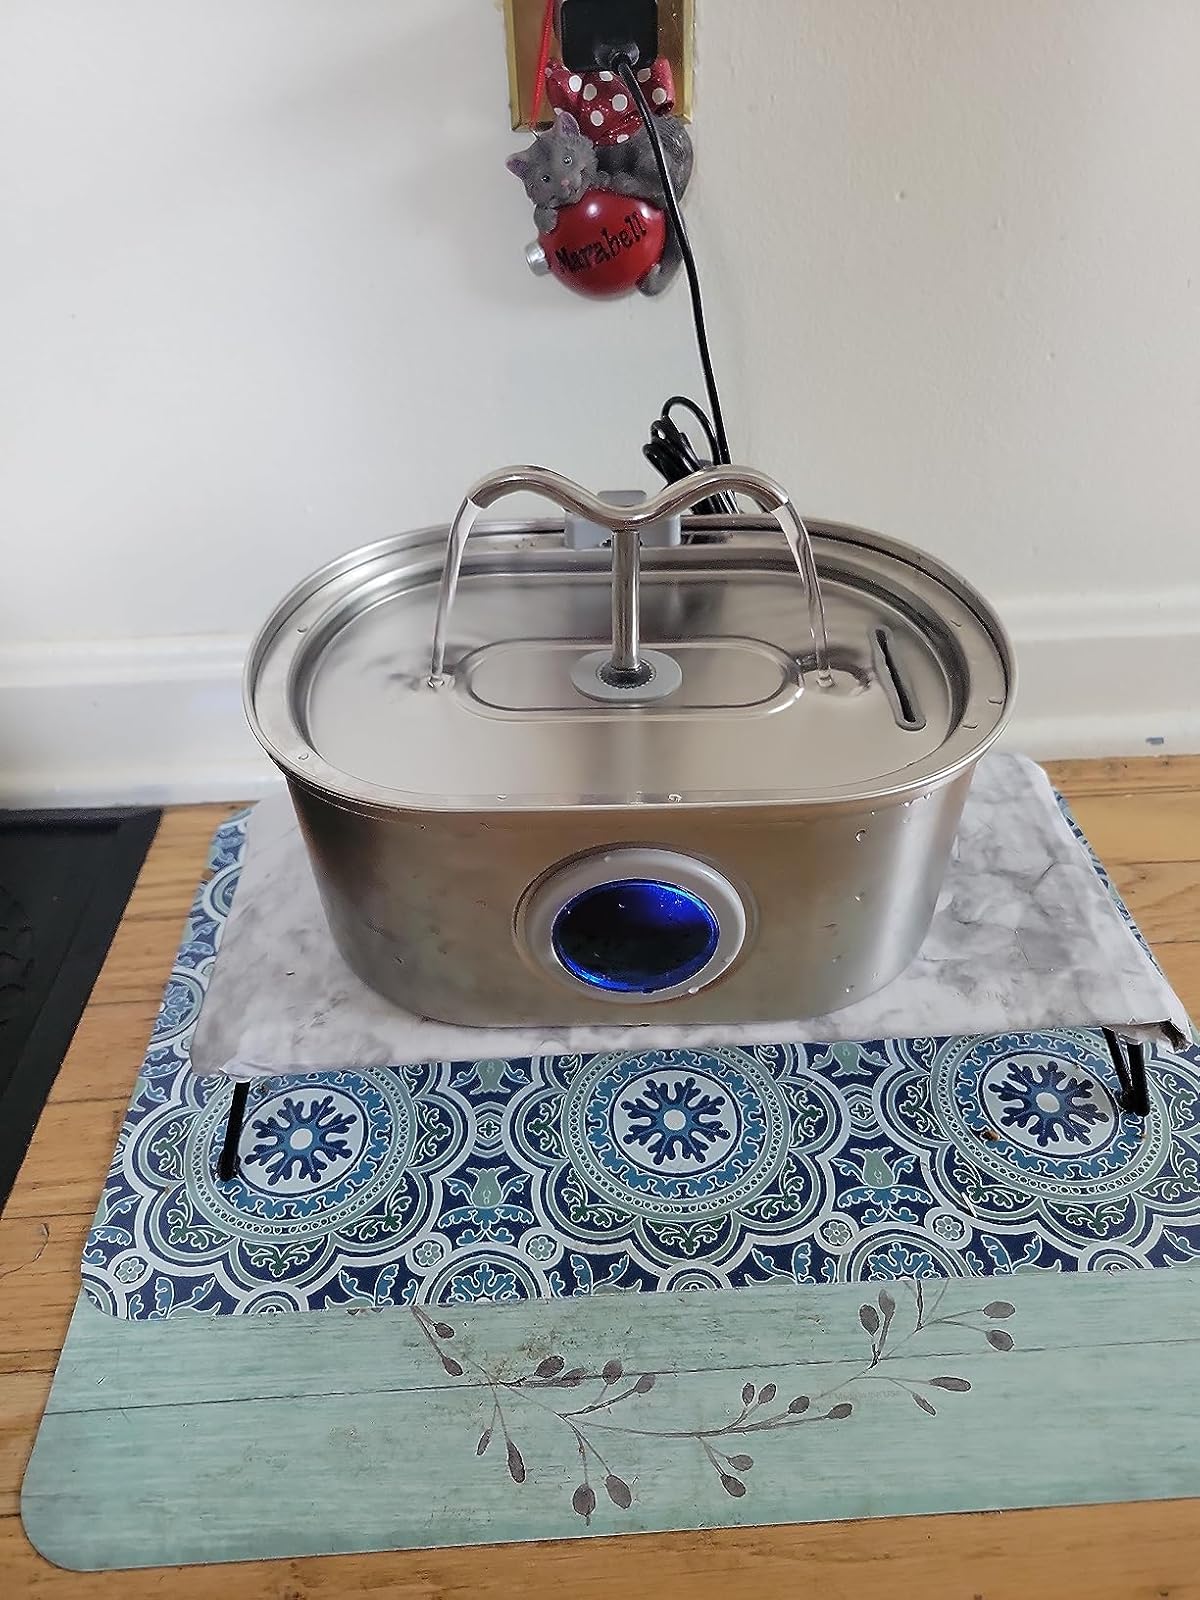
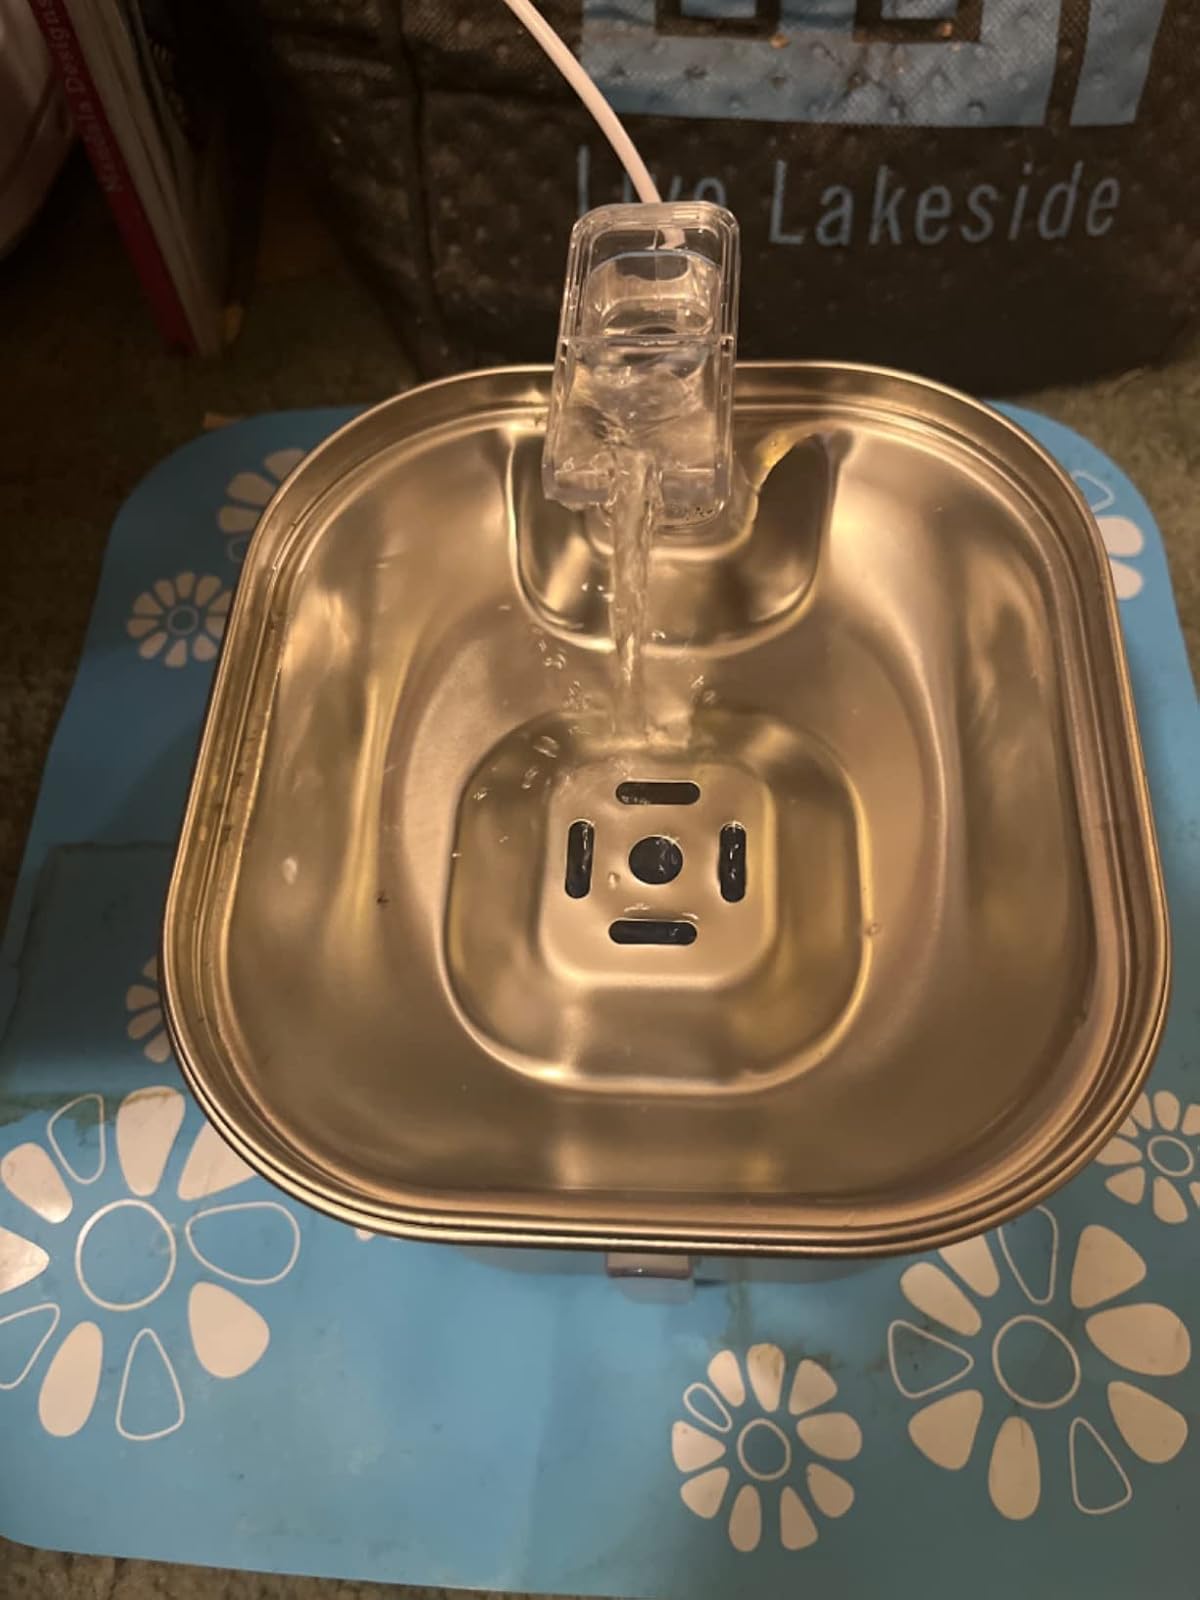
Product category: items_bowl
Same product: no